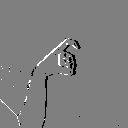
ASL letter: x